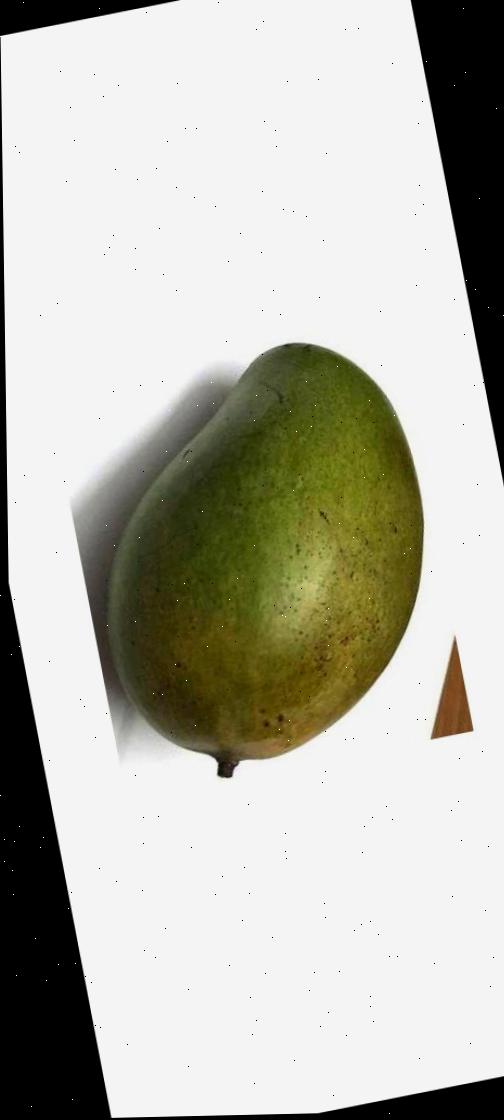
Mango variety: Rupali